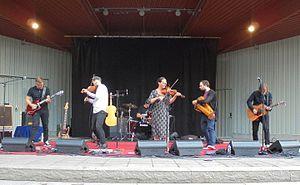
Garmarna est un groupe de folk rock suédois. Leur style musical folklorique, tantôt reprise d'airs traditionnels, tantôt composée par eux-mêmes, est matinée de nuances rock et d'un soupçon de musique électronique. Les paroles des chansons, principalement reprises de ballades, poèmes et contes traditionnels suédois, sont la plupart du temps sombres, à l'image de leur musique. Le nom du groupe vient de Garm, le chien qui garde le Helheim dans la mythologie nordique.